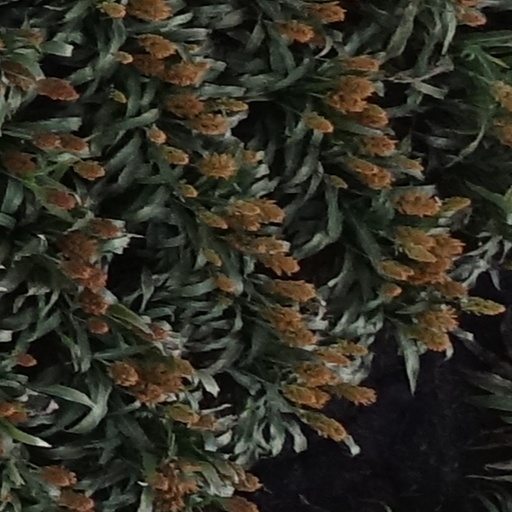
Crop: sorghum